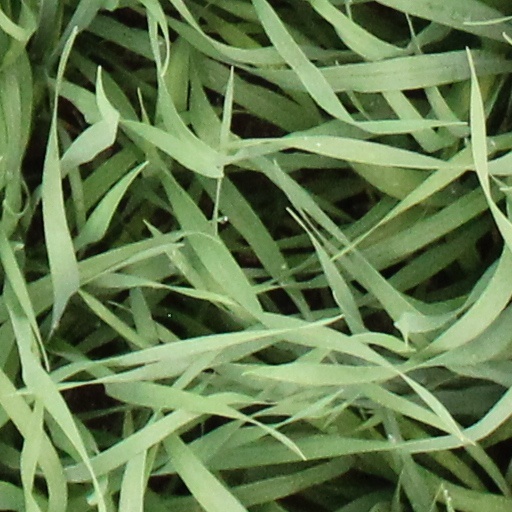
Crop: wheat